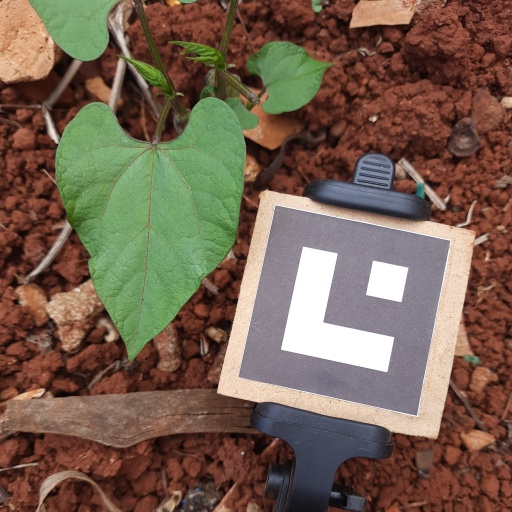
Observations: wavy surface, no eating holes, under cloudy sky